Giotto Bizzarrini

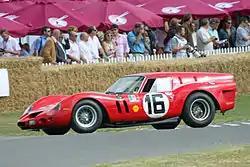
Ferrari 250GT Drogo #2819GT "Breadvan"

Bizzarrini applied all the ideas from the GTO and developed with Piero Drogo of Carrozzeria Sports Cars in the Modena works an aerodynamically advanced body, even lower than the GTO, with the roof line dramatically extended to the rear end, then abruptly truncated following the Kamm aerodynamic theory. The car was completed in just 14 days. The mechanicals were extensively reformed and the engine set well back into the chassis and lowered, using dry-sump lubrication. This car, chassis number "#2819GT" was called the Ferrari Breadvan, and is currently raced in vintage Sport Car events. The car was raced at the time with some success, with Carlo Abate and other drivers at the wheel, but could not beat the GTOs because it still had the four-speed gearbox. At least another two 250GT series cars were developed by Bizzarrini, Piero Drogo, and Neri and Bonacini to GTO specifications and received distinctive bodies with similar advanced shapes.